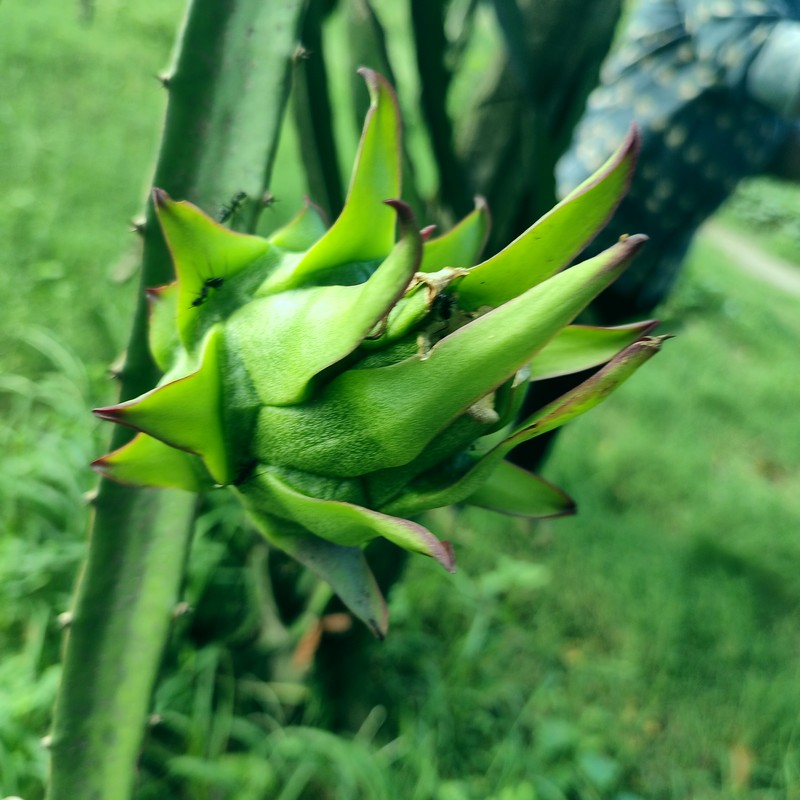
Label: Immature Dragon Fruit